National Tainan Second Senior High School

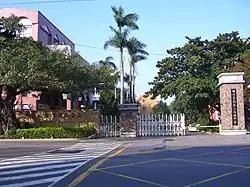

The National Tainan Second Senior High School (TNSSH) is a senior high school in North District, Tainan, Taiwan. It was established in May 1914 during the period of Japanese rule. It was the first senior high school in middle and southern Taiwan. The school is one of the most prestigious high schools in the city. As for the recent high school entry exam, which is mandatory for a student in Taiwan for attending high school, a student must have the top 10-11% mark in the test in order to gain admission to the school.